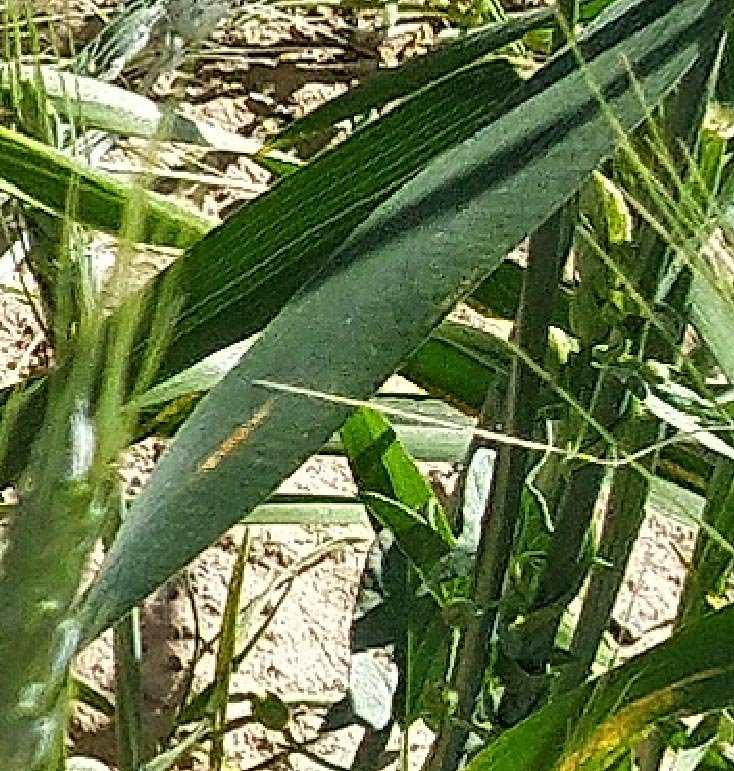
Label: Wheat___Healthy